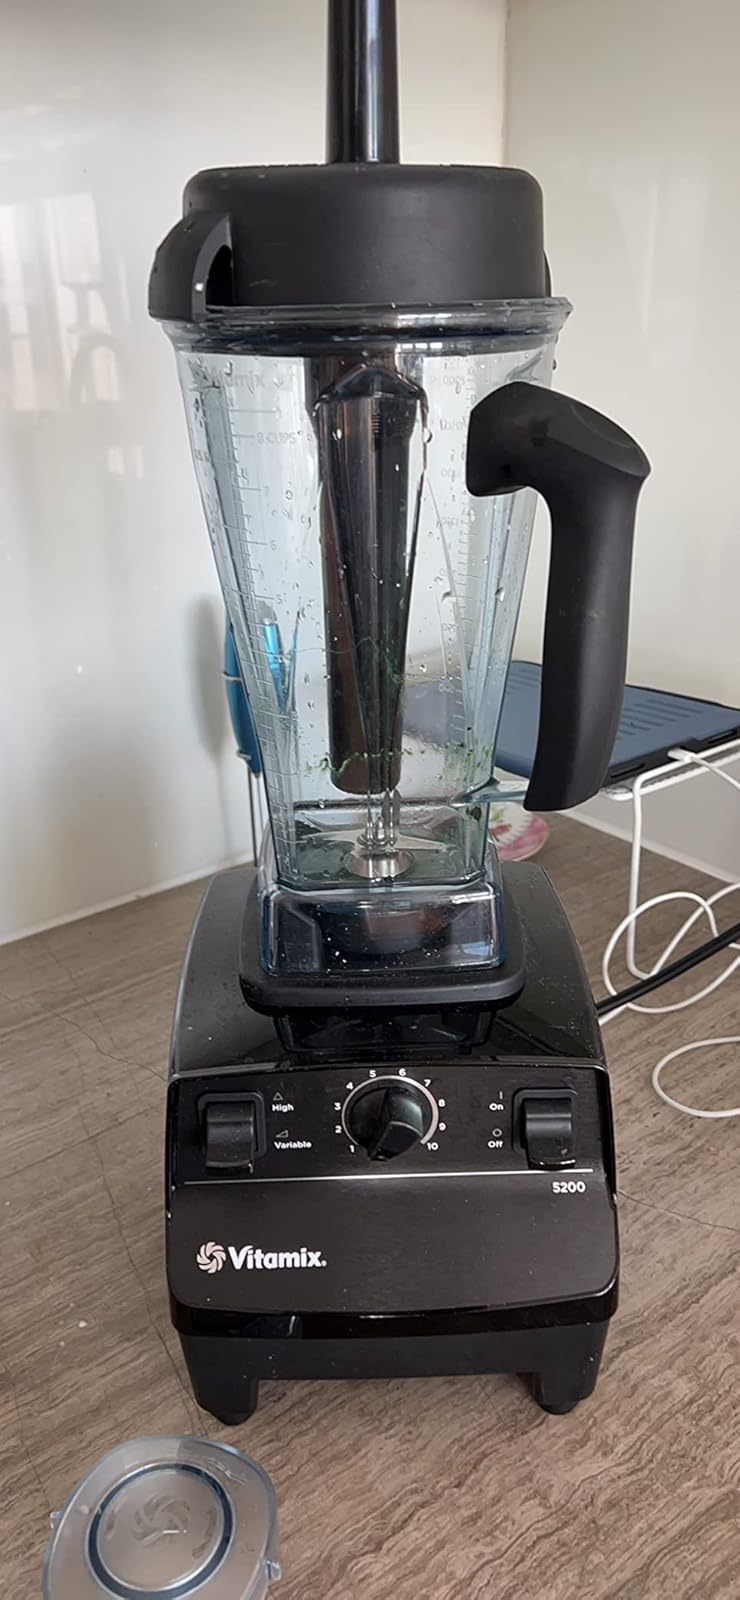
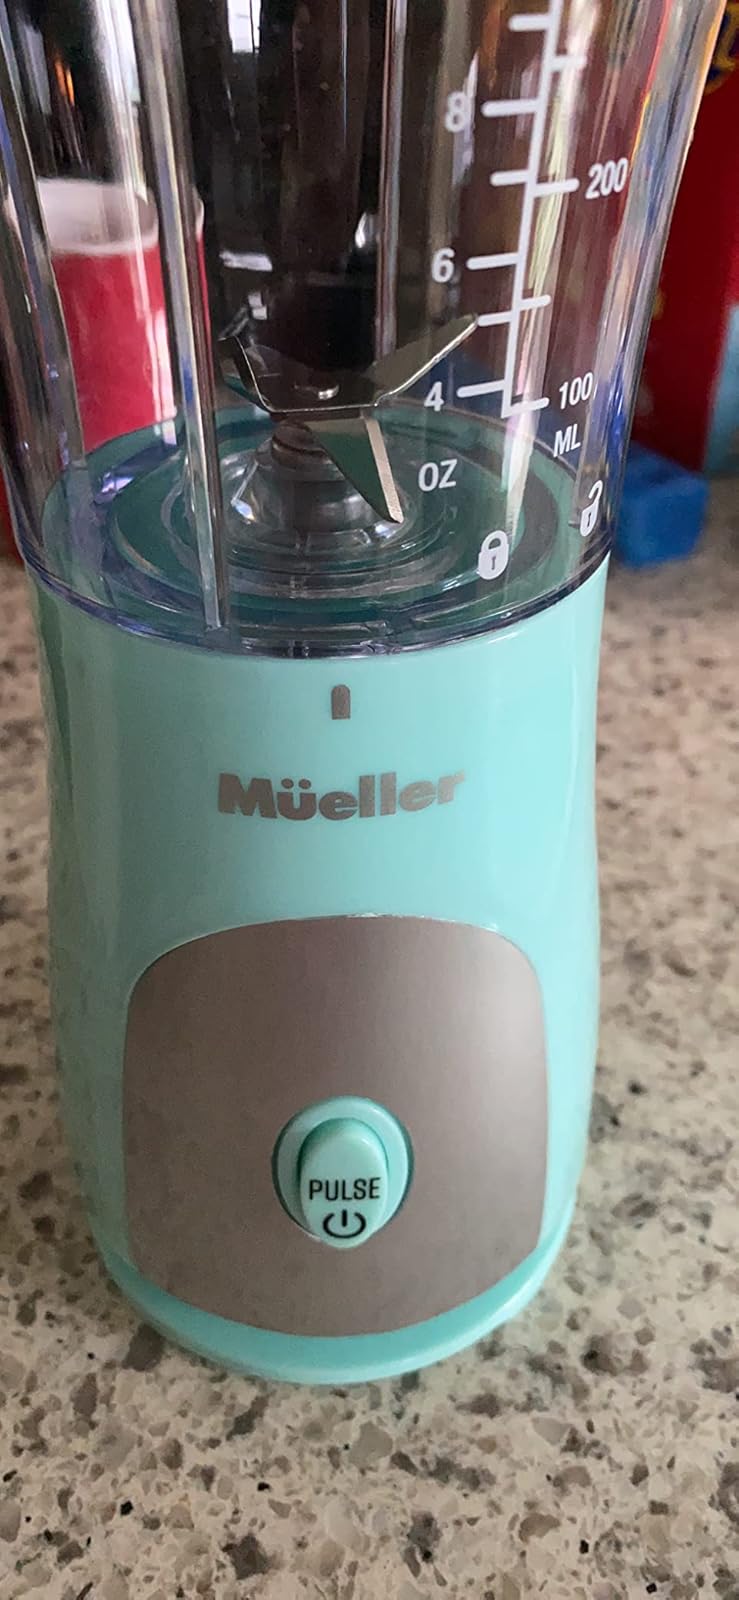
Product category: items_blender
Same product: no